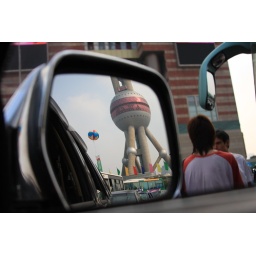
To the top-right of the photo, you can see the absolutely awesome mirrors that they have on the buses in China.